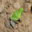
Label: frog